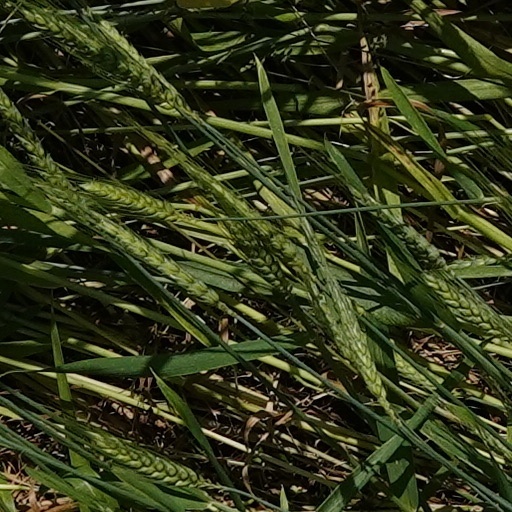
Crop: wheat